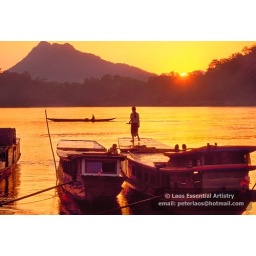
Young girl finishing chores on the roof of her family's boat moored in Luang Prabang, Laos